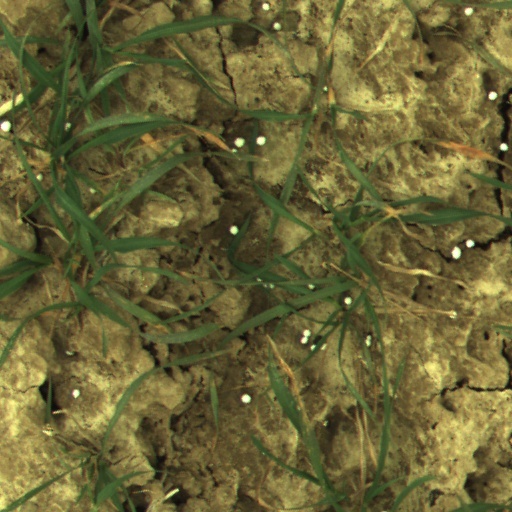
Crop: wheat